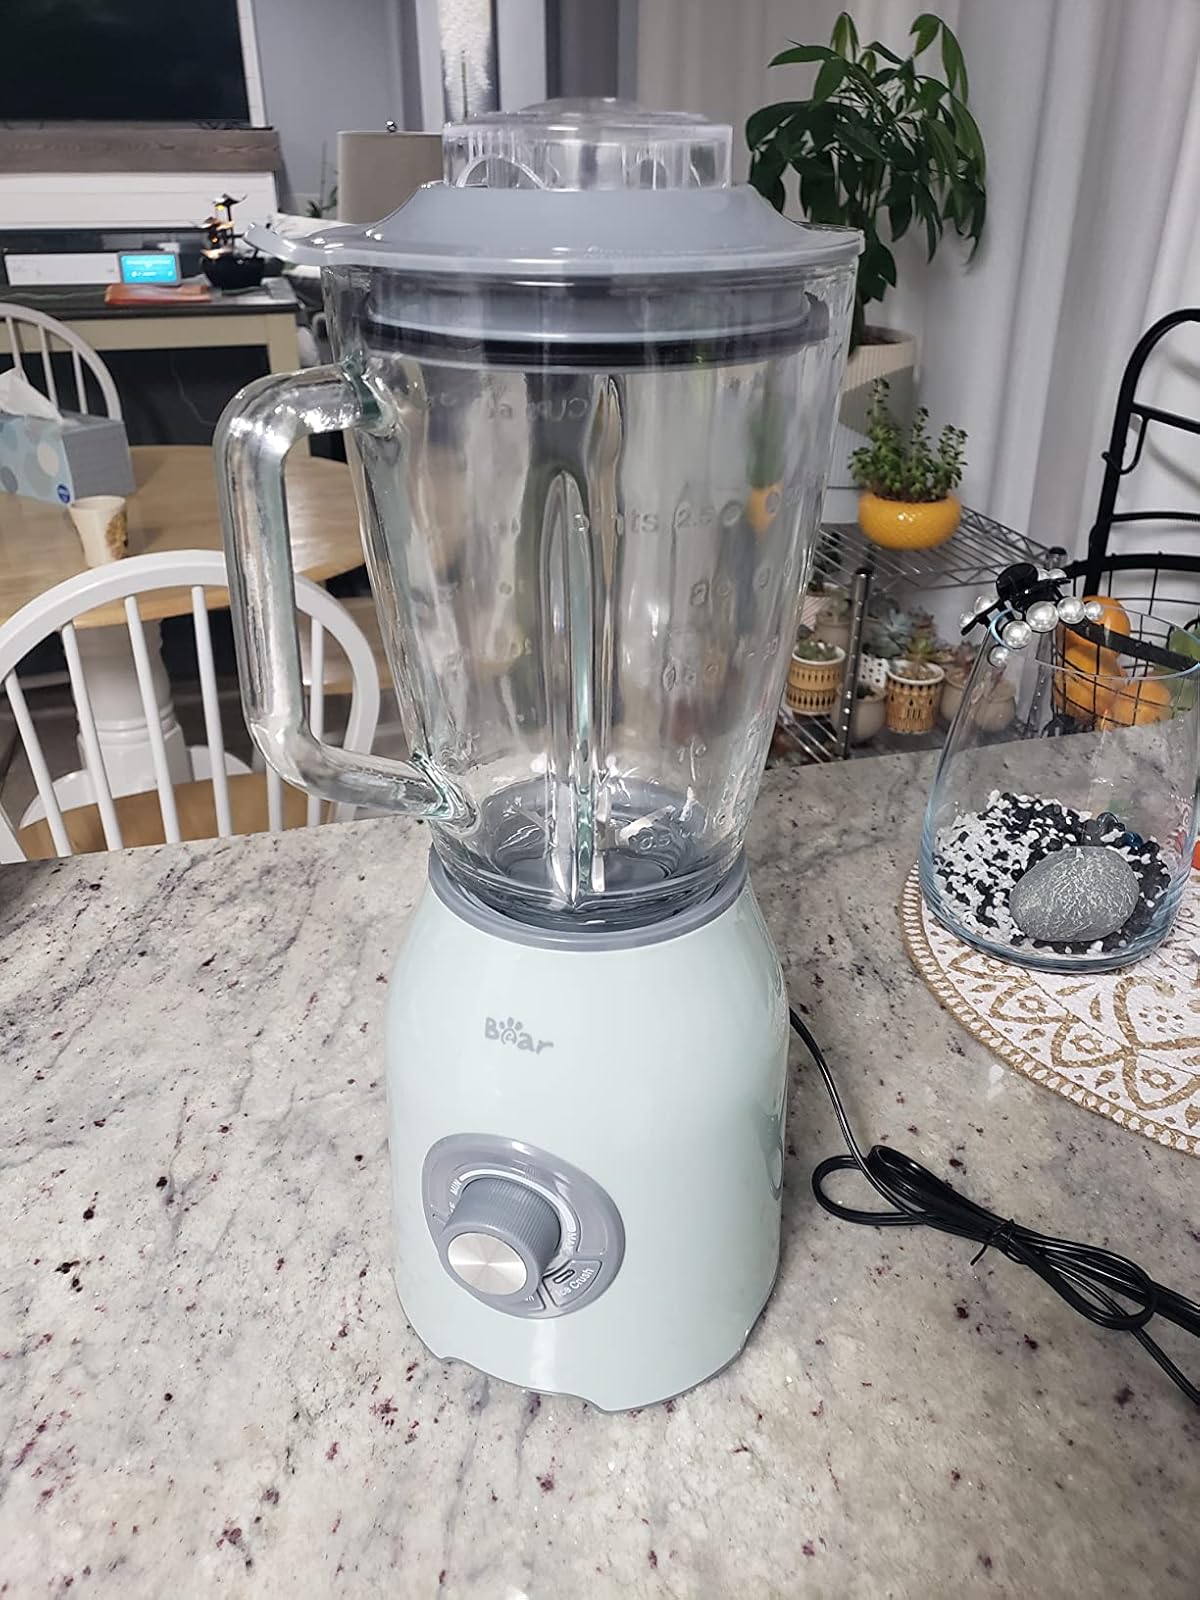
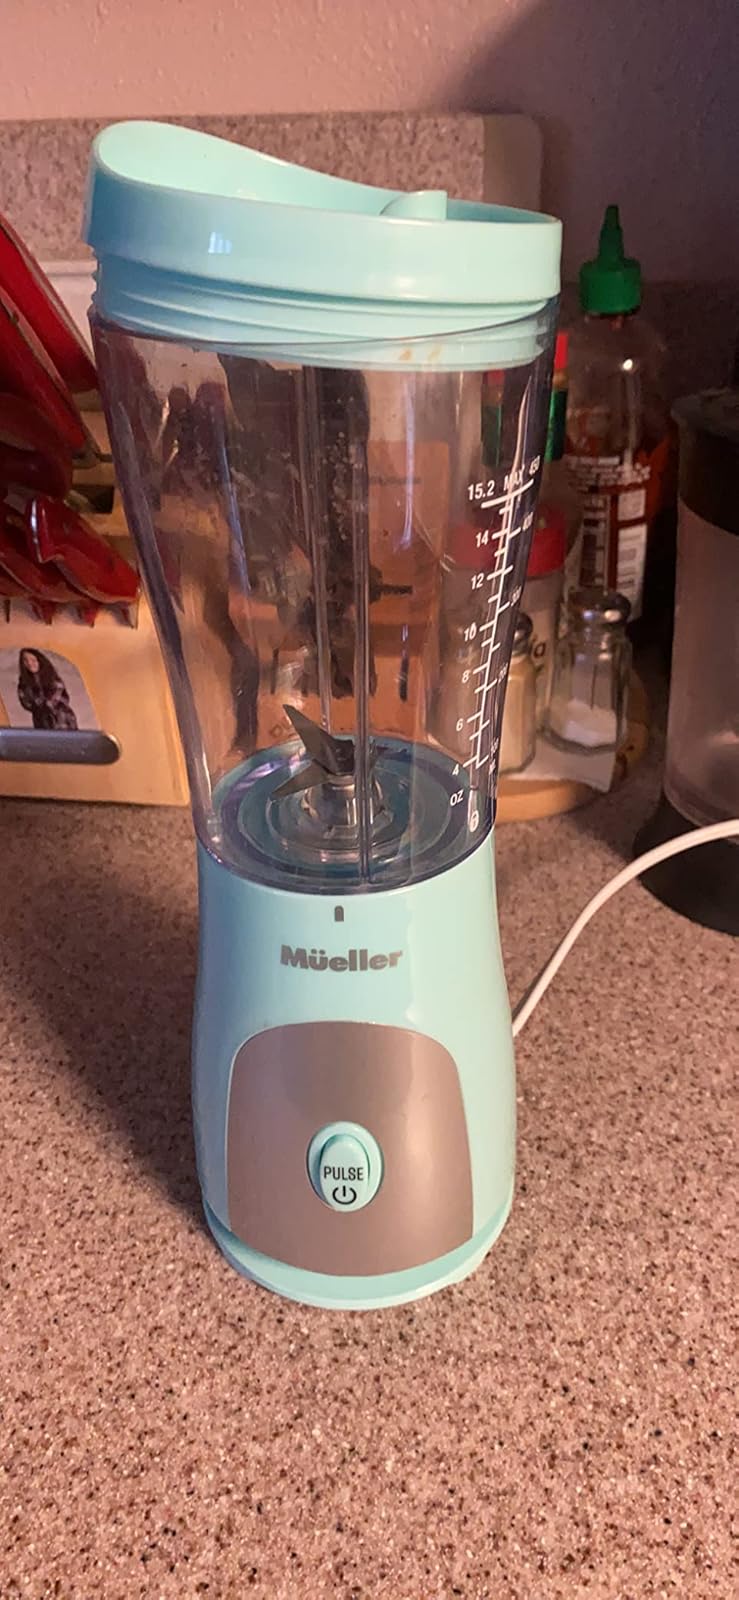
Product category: items_blender
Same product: no